Sergei Mandreko

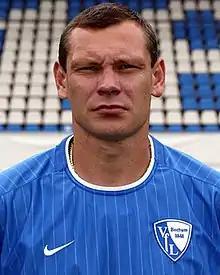
Mandreko with VfL Bochum

Sergei Vladimirovich Mandreko (1 August 1971 – 8 March 2022) was a Russian-Tajik football coach and player who played as a midfielder.